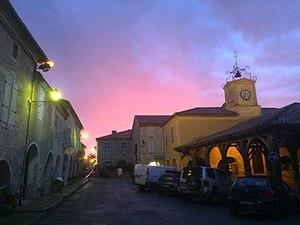
Halles de Saint-Clar, crépuscule.
Saint-Clar est une commune française située dans le département du Gers en région Occitanie.